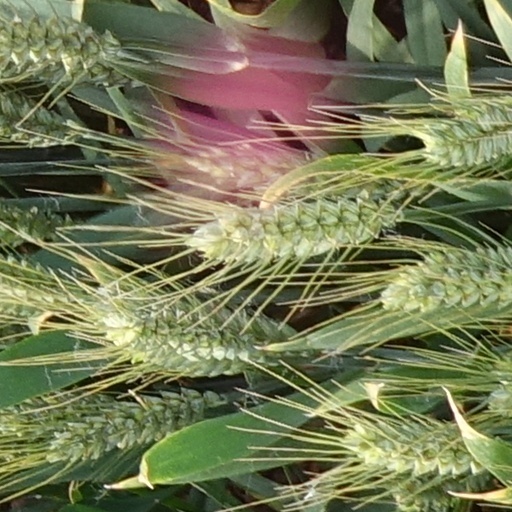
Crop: wheat